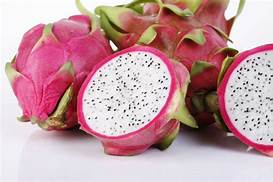
Label: Dragonfruit